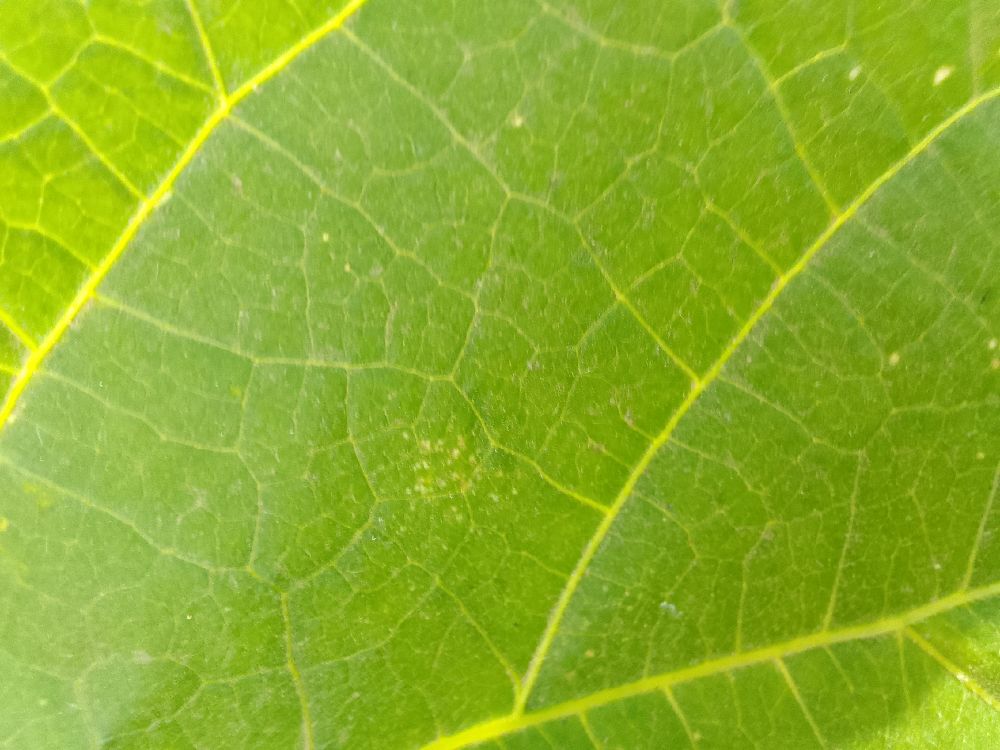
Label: healthy